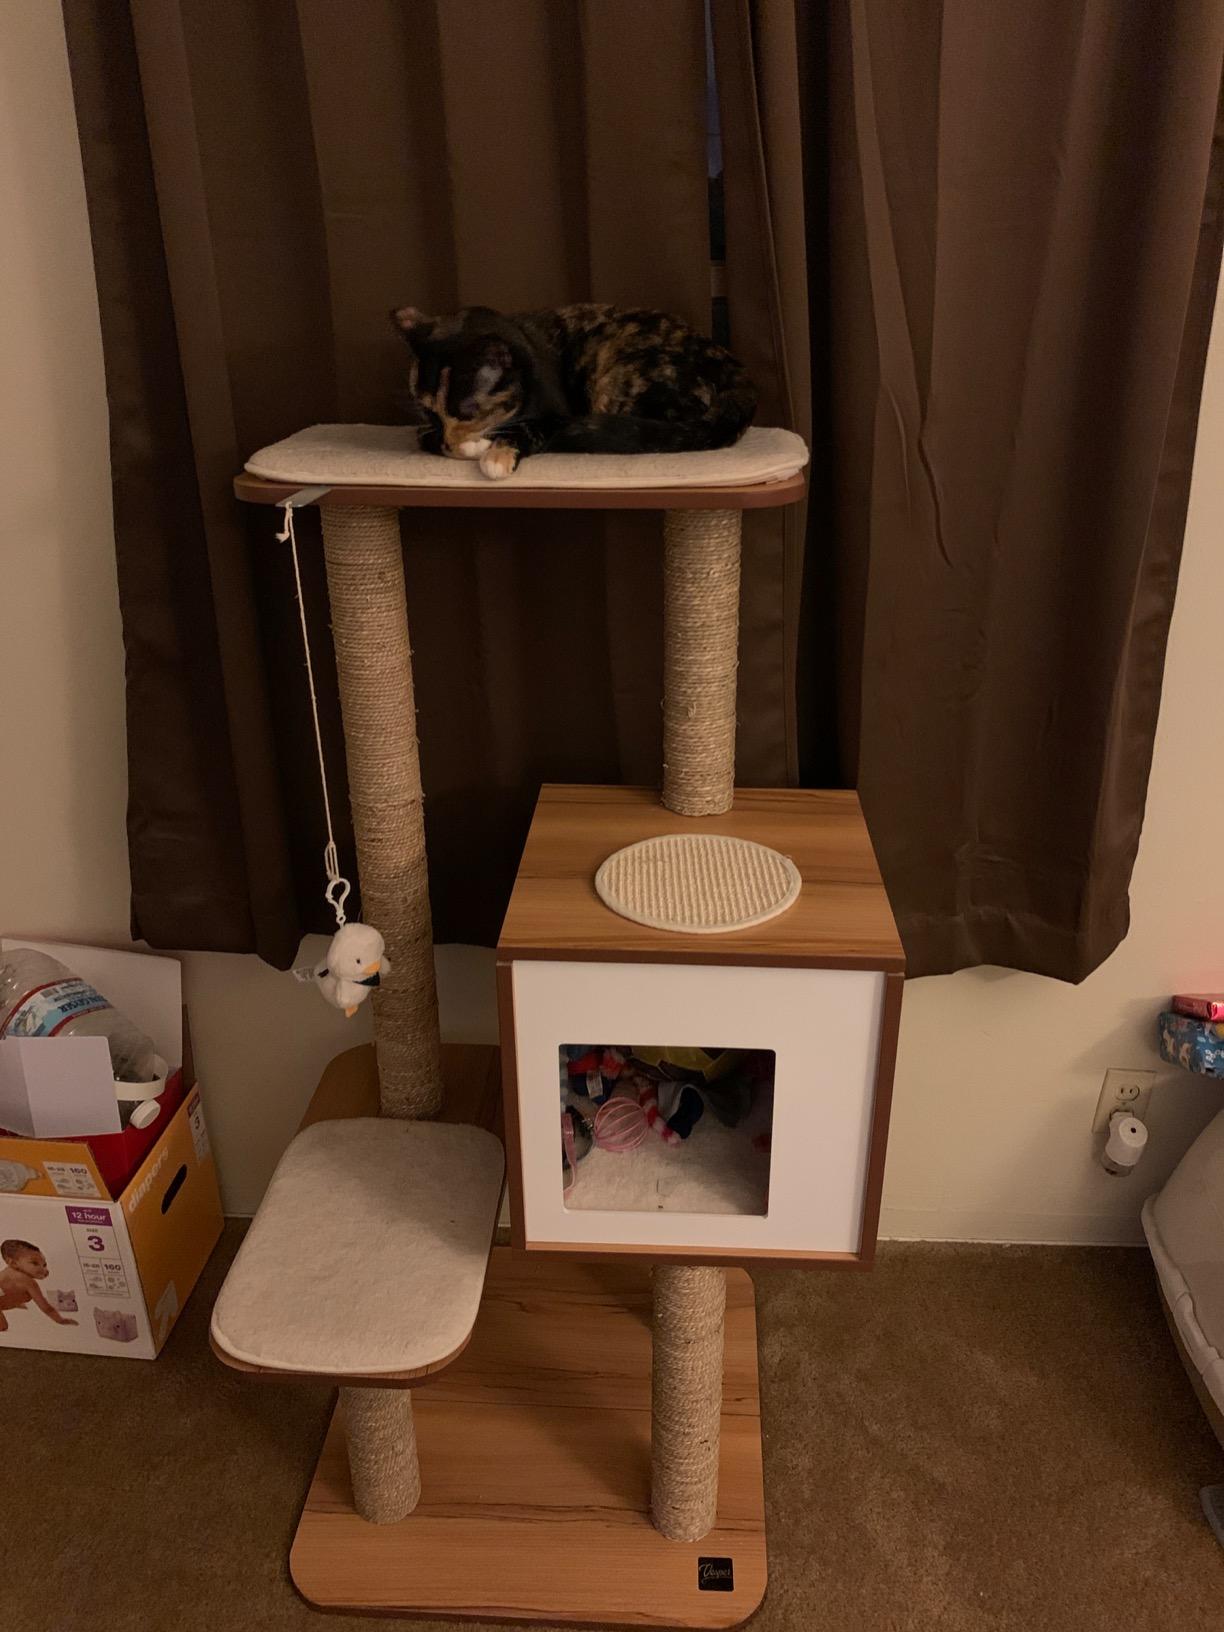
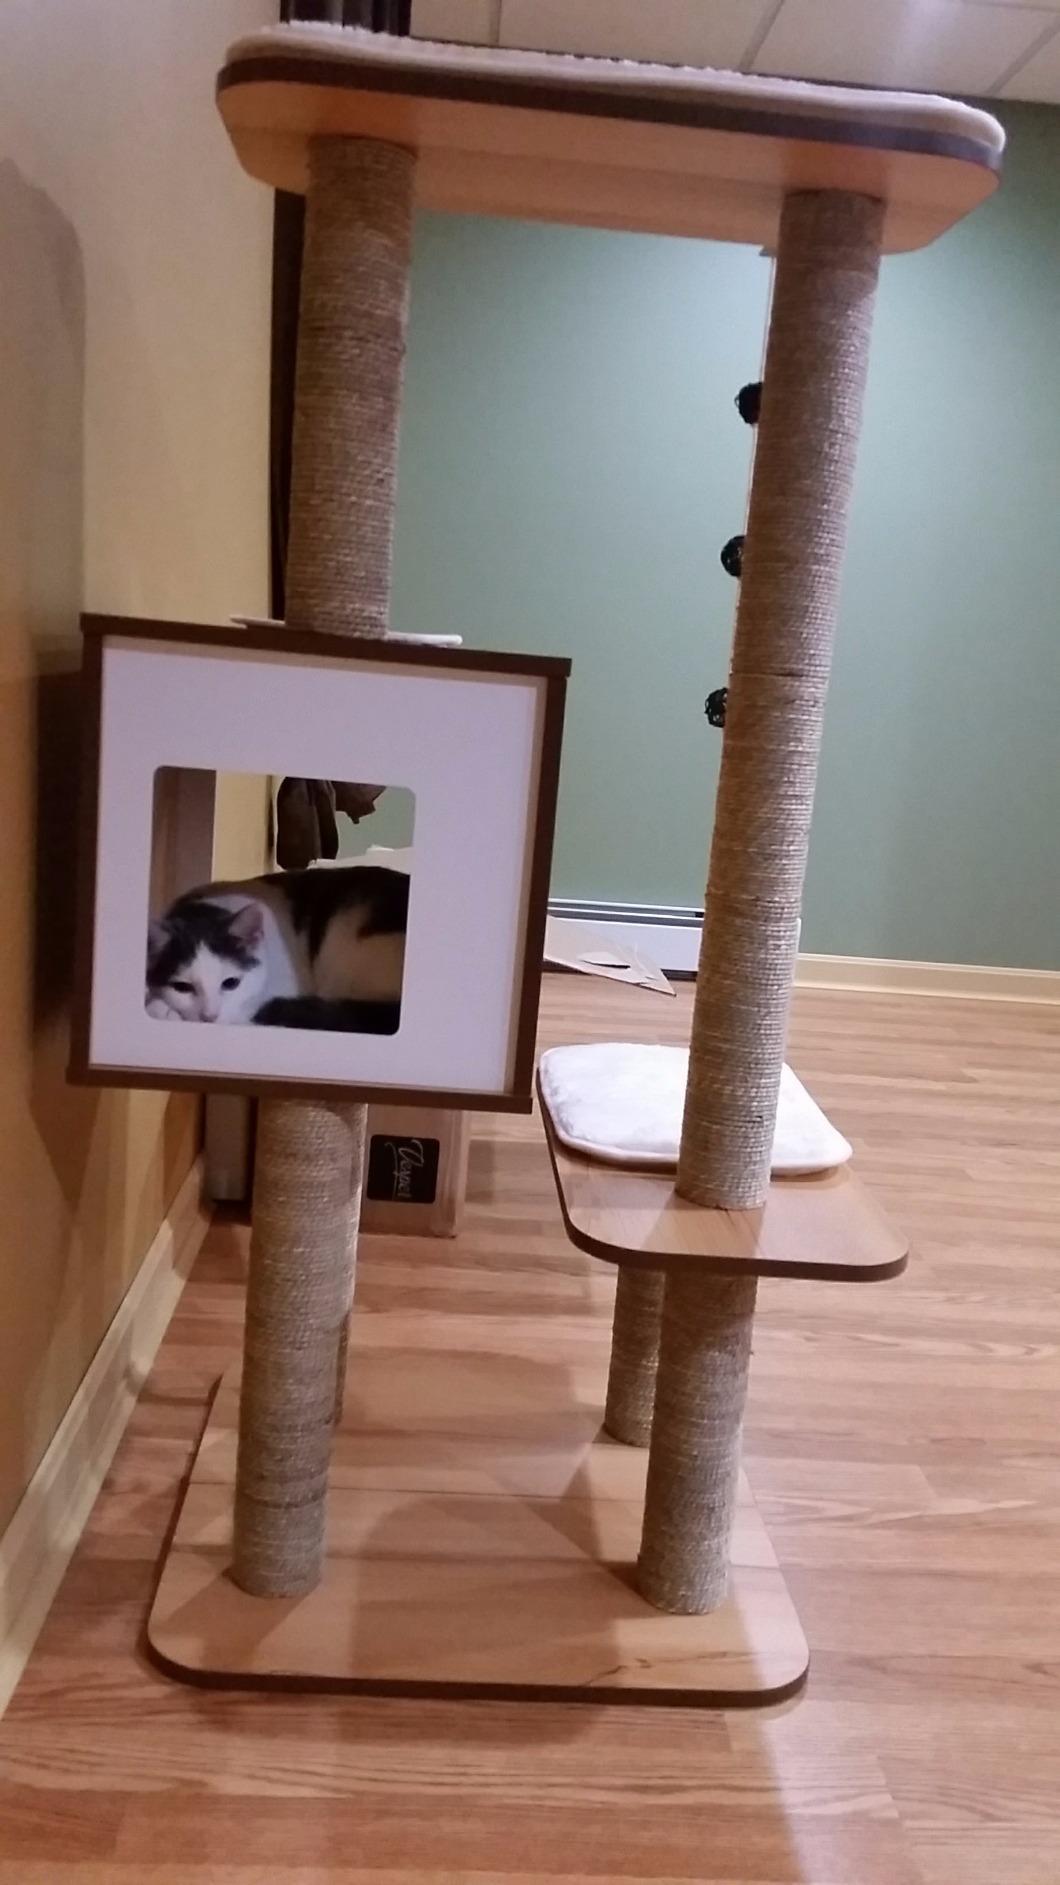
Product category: items_cat tree
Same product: yes